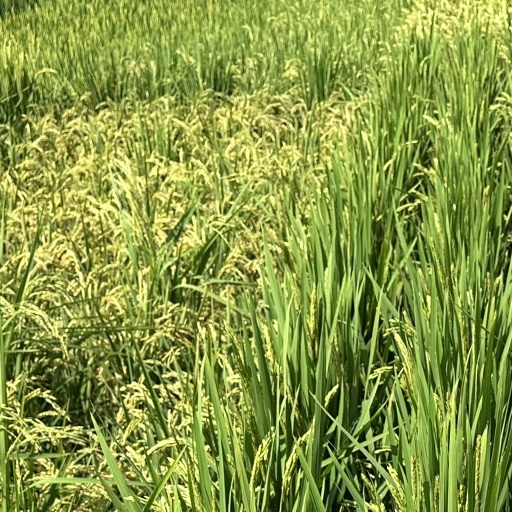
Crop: rice